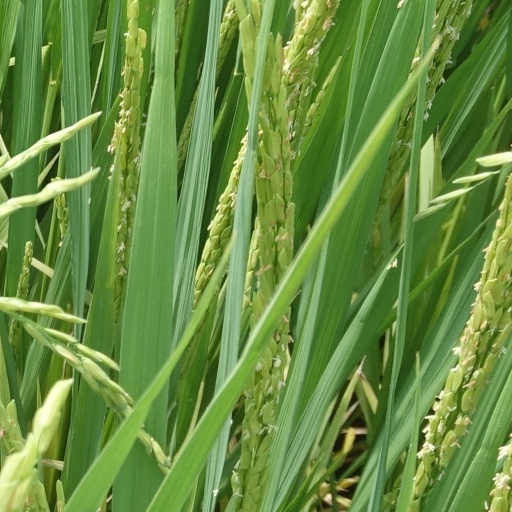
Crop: rice